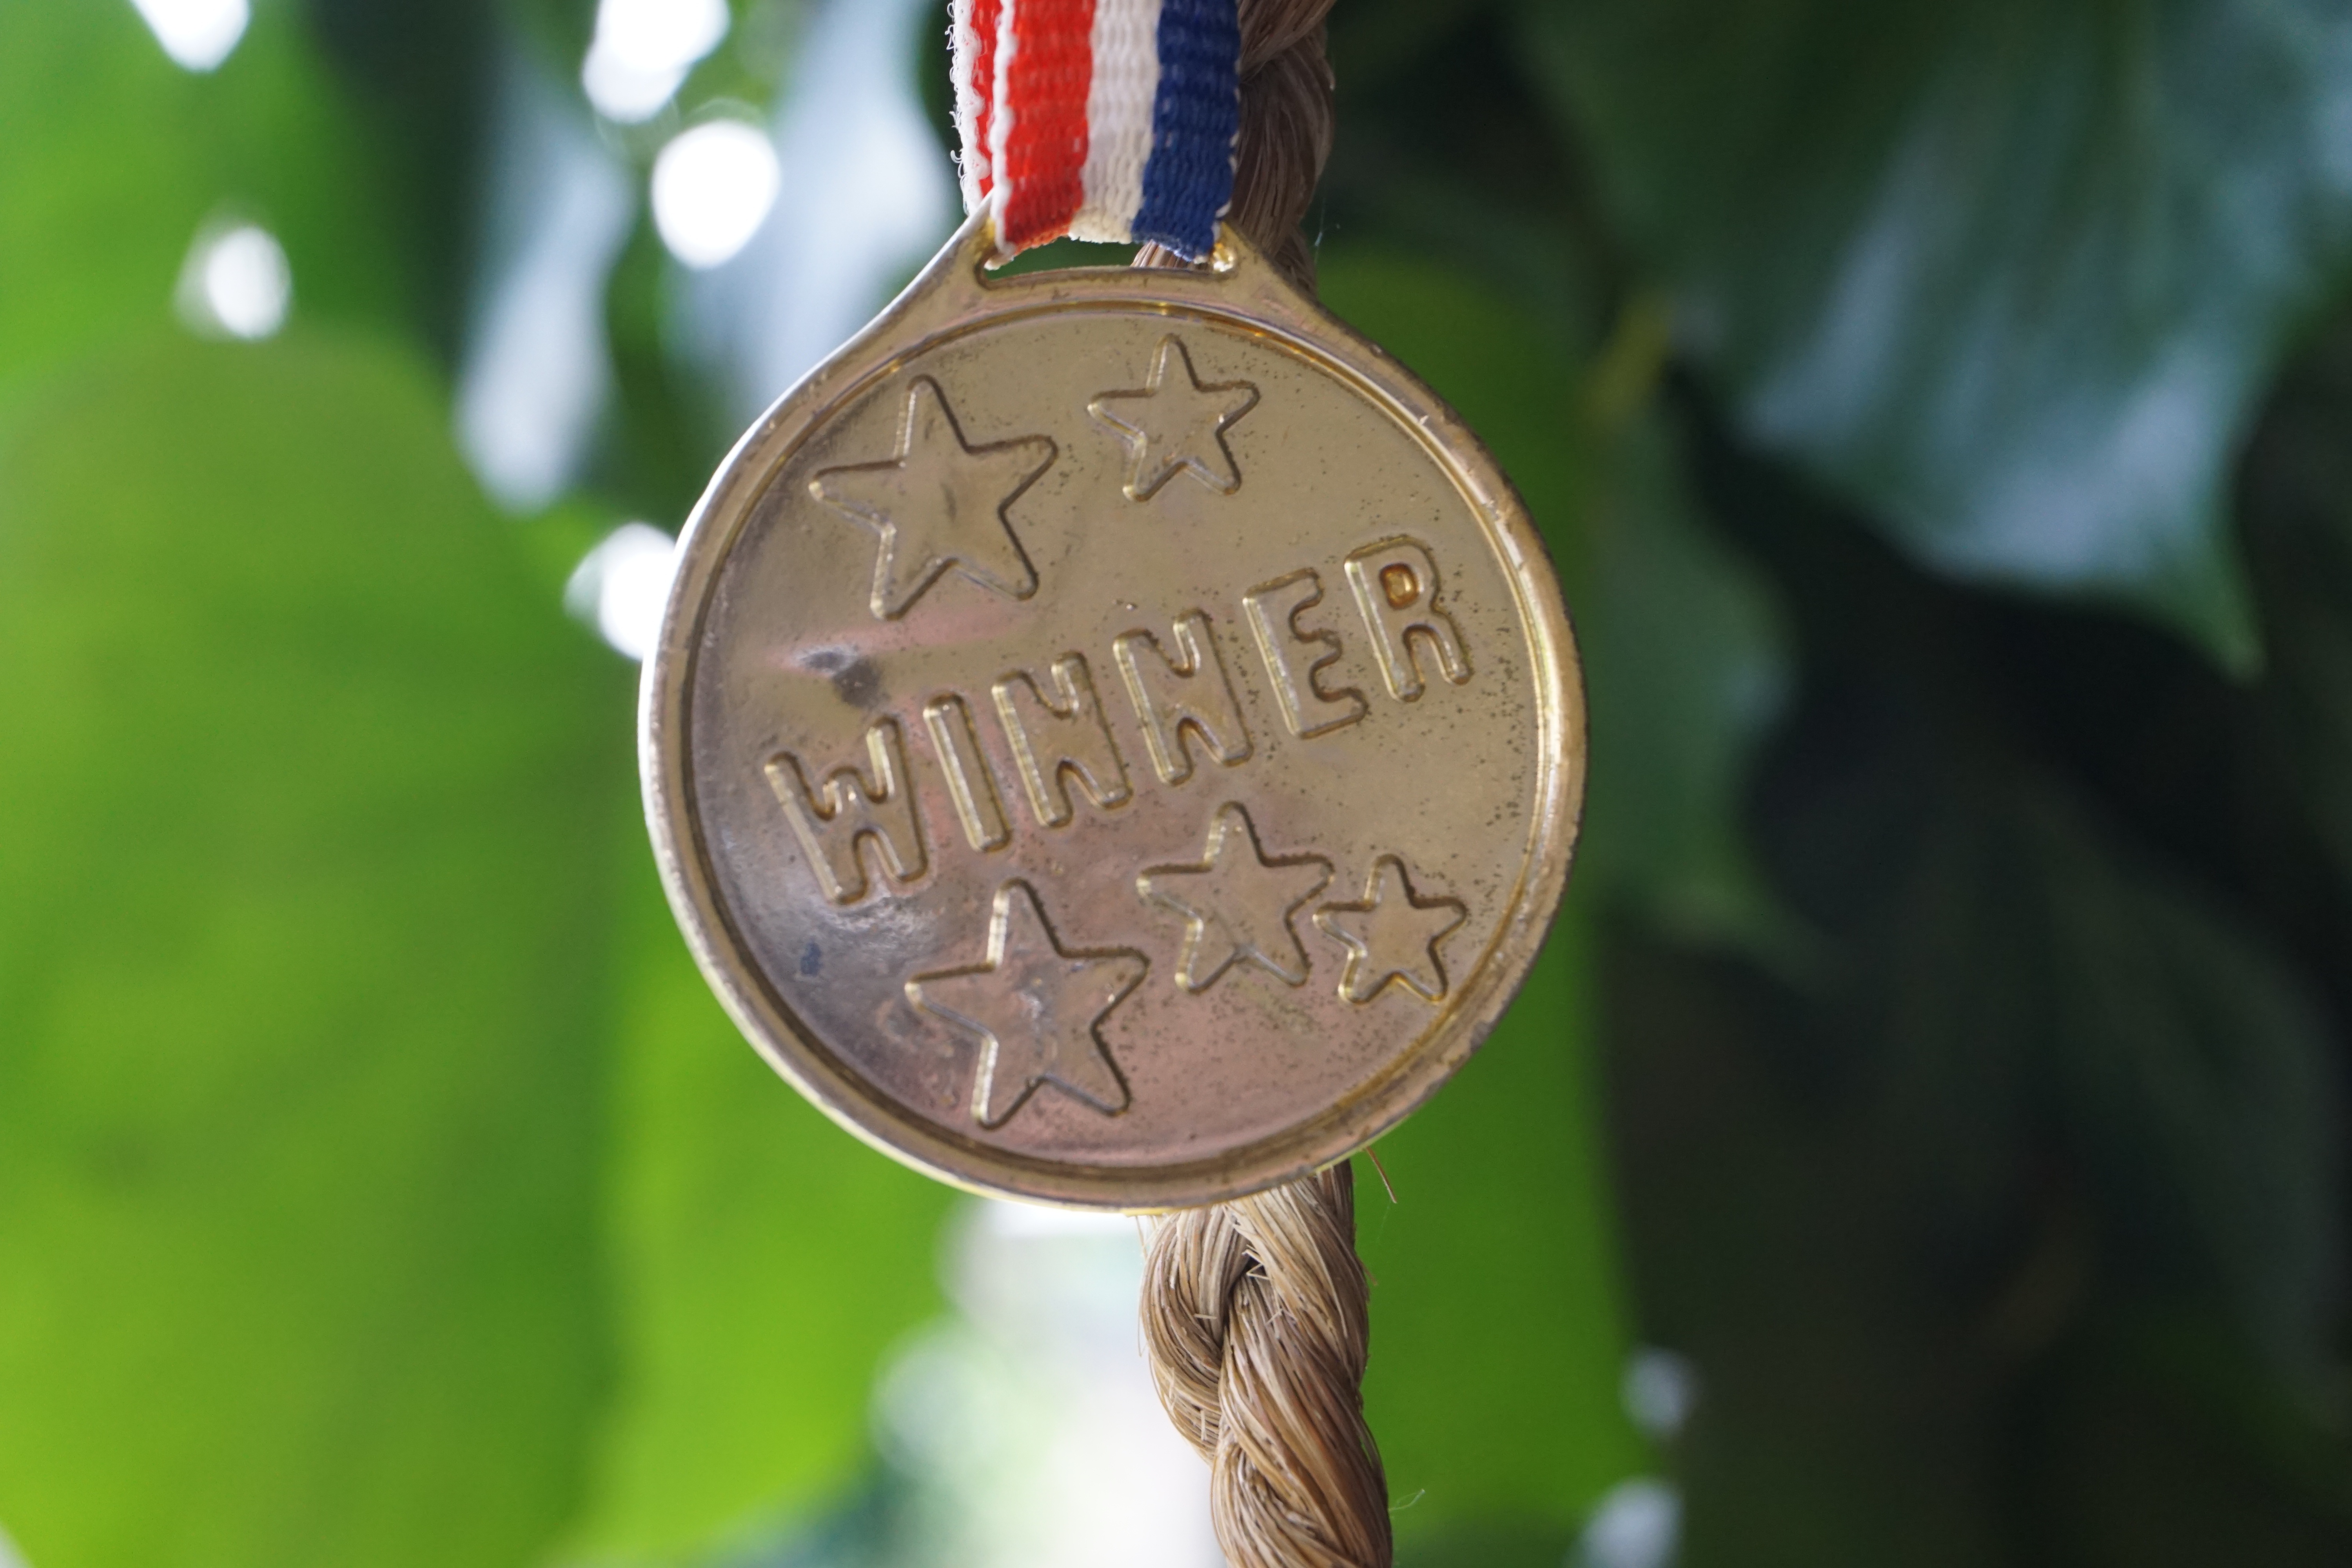
close up, gold, first, medal, winner, victory, success, award, profit, front runner, locket